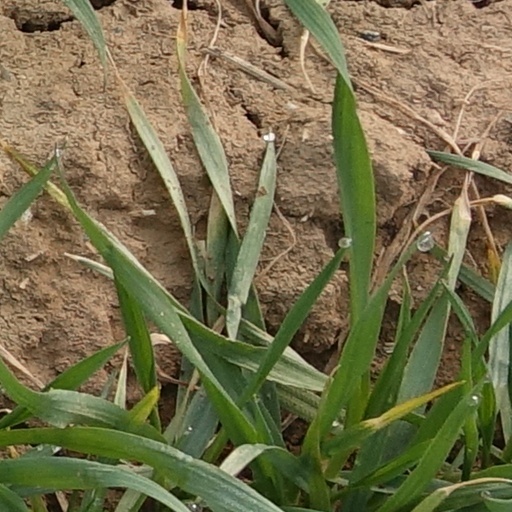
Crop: wheat